Germany

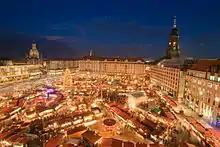
The Striezelmarkt, a Christmas market in Dresden

Four sizeable groups of people are referred to as national minorities because their ancestors have lived in their respective regions for centuries: There is a Danish minority in the northernmost state of Schleswig-Holstein; the Sorbs, a Slavic population, are in the Lusatia region of Saxony and Brandenburg; the Roma and Sinti live throughout the country; and the Frisians are concentrated in Schleswig-Holstein's western coast and in the north-western part of Lower Saxony.